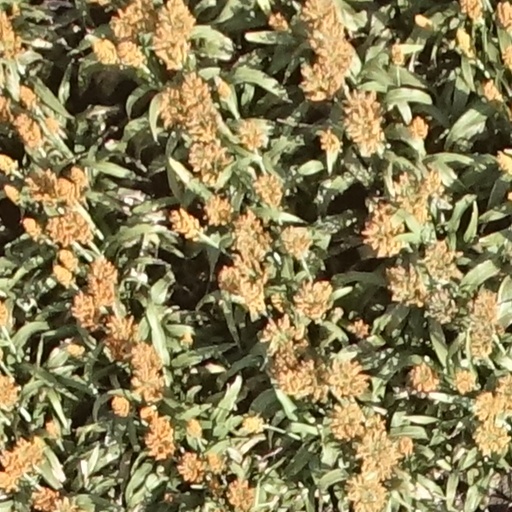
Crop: sorghum